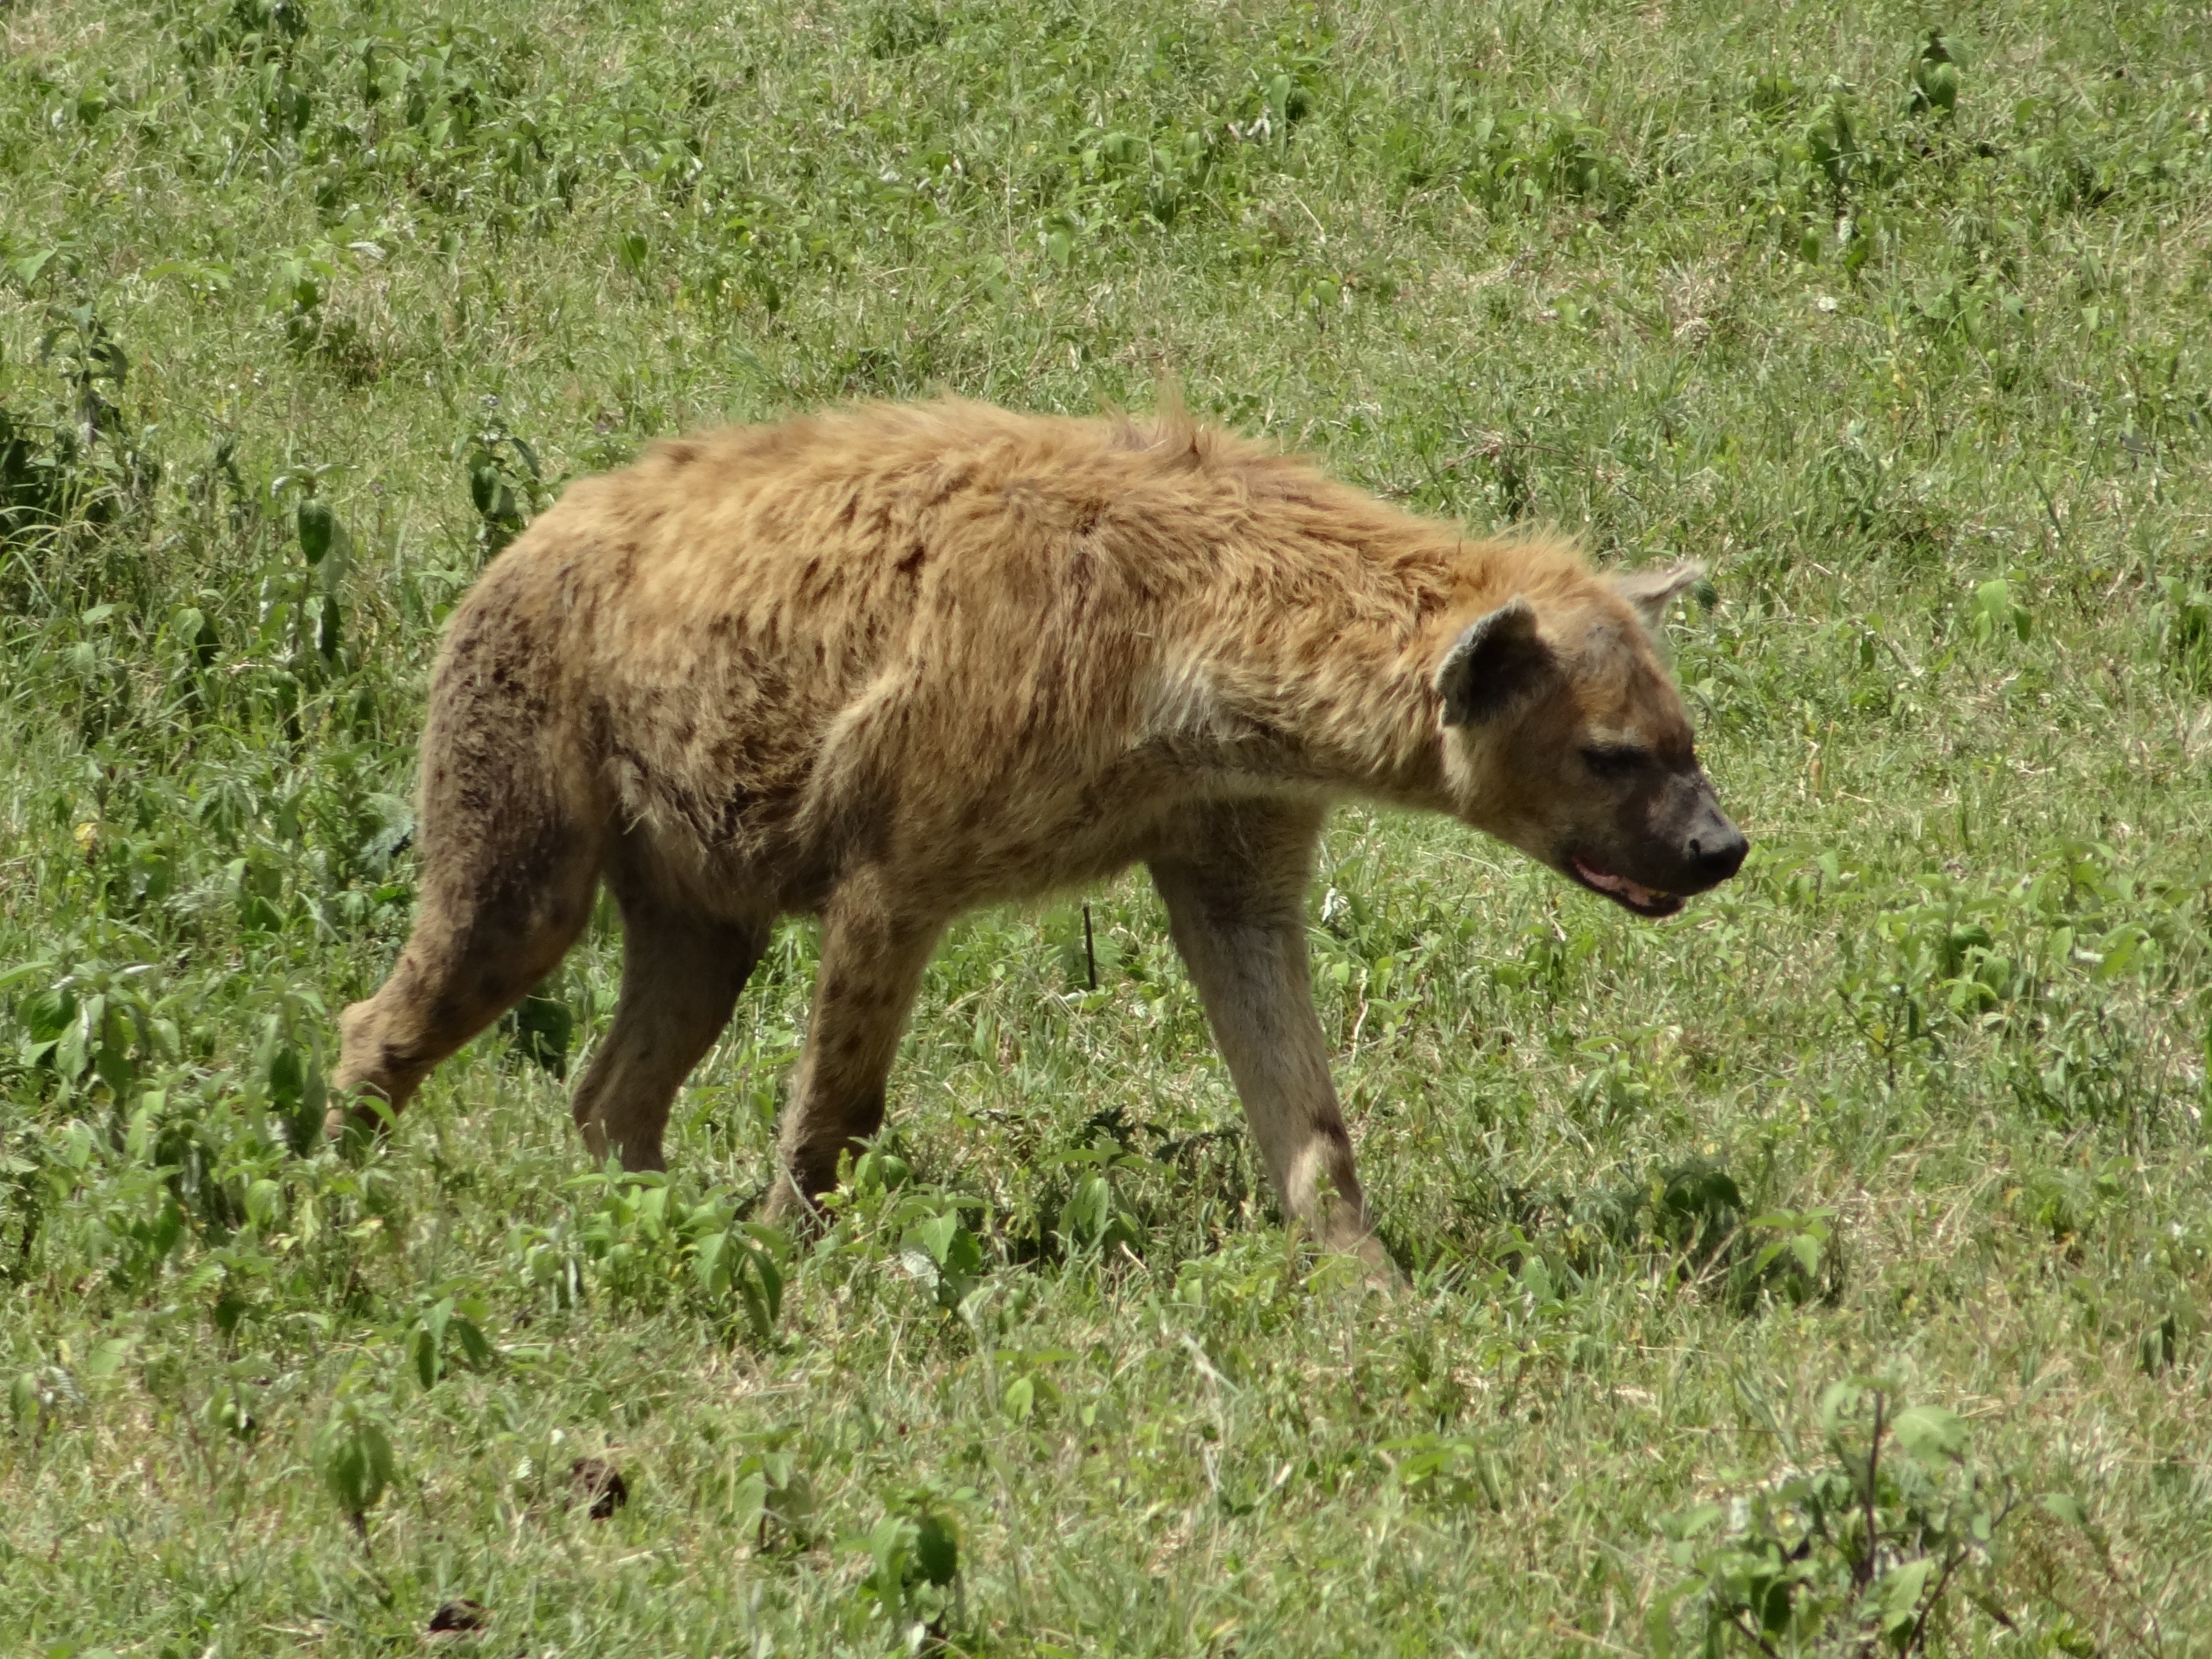
wildlife, mammal, fauna, brown bear, savannah, vertebrate, hunting, hyena, grizzly bear